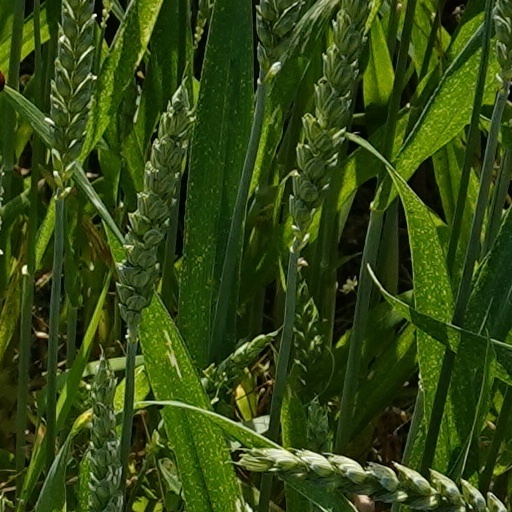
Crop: wheat